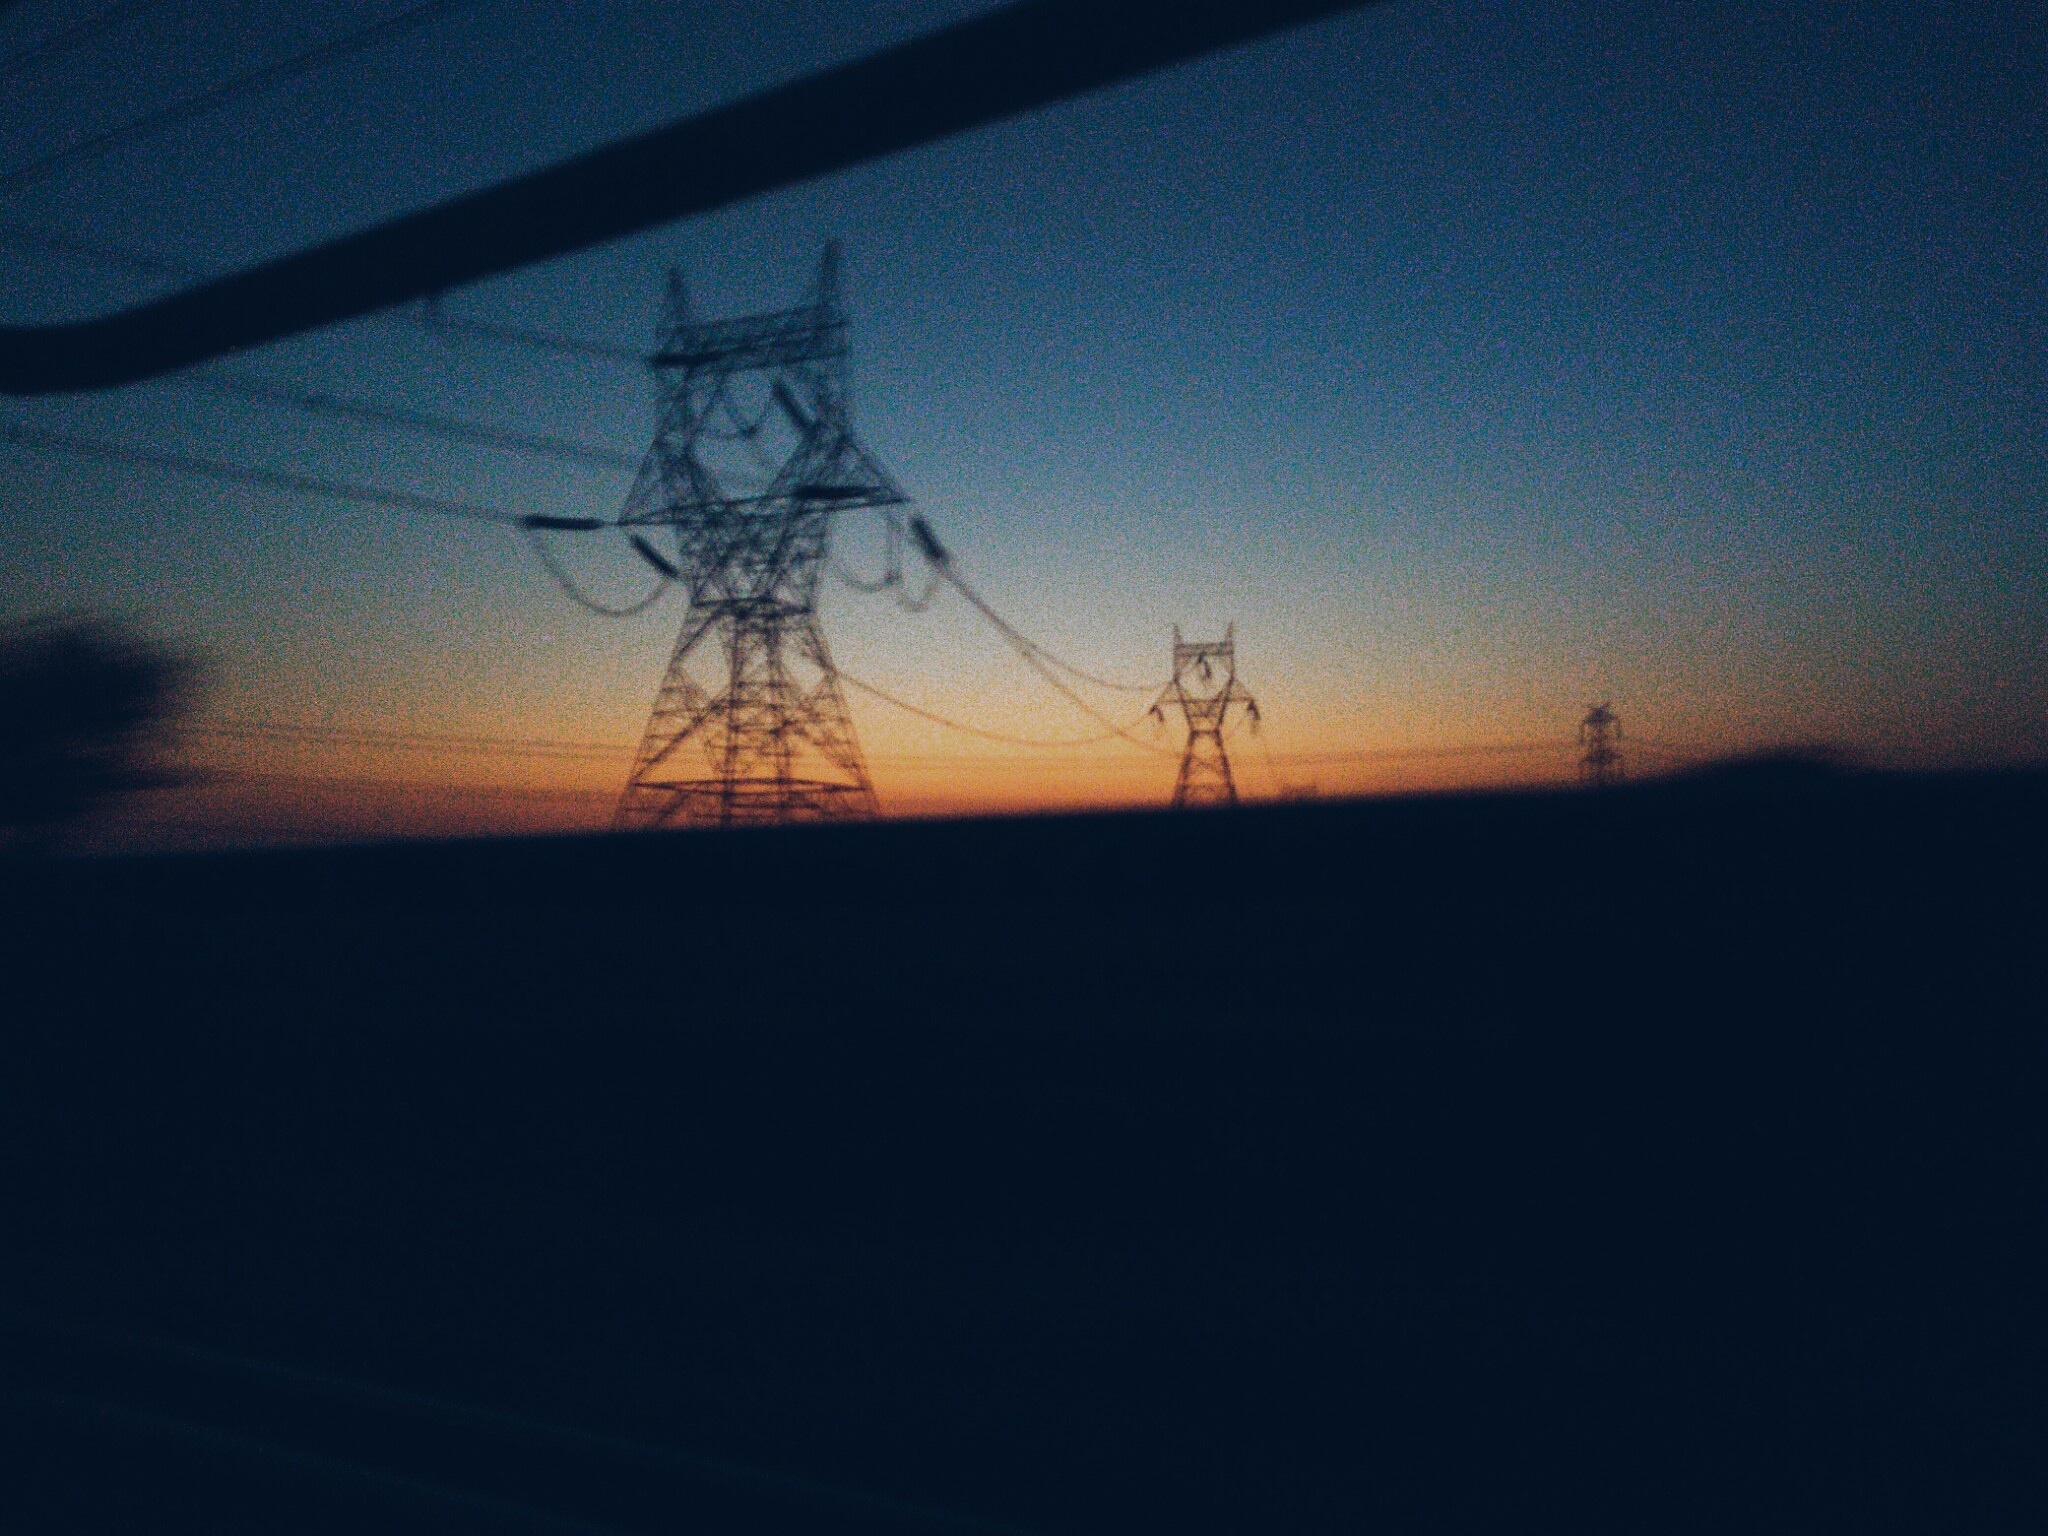
horizon, sky, sunrise, sunset, sunlight, wind, dawn, dusk, evening, electricity, energy, transmission tower, atmosphere of earth, outdoor structure, electrical supply